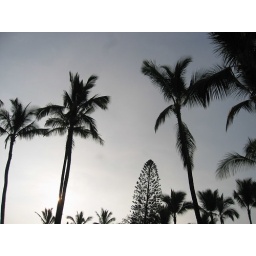
palm trees against the sky